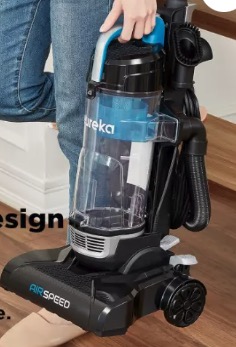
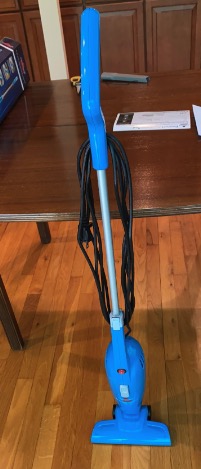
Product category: items_vacuum
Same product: no